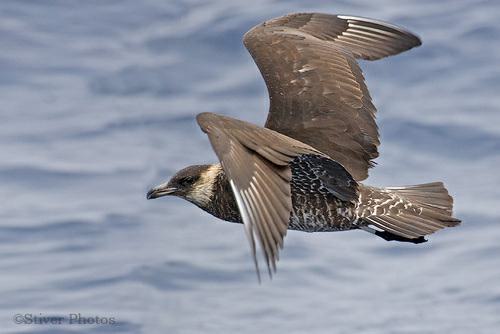
A photo of a pomarine jaeger